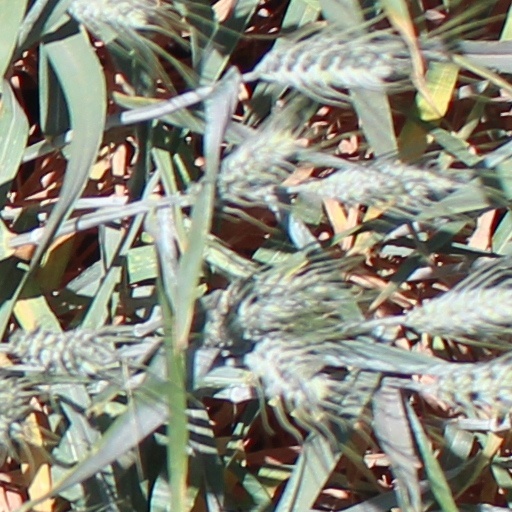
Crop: wheat